Brainstorm (2000 film)

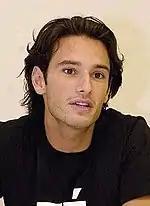
Bodanzky's first choice for the main role, Santoro debuted in film with "Brainstorm".

Santoro was recommended by Paulo Autran, who acted along with him in the TV series "Hilda Furacão". After seeing Santoro's acting, he was Bodanzky's first choice for Neto's role; "I never even thought of another person. ... When I saw him, I was impressed with his giving of himself to the role/character. I knew that Neto was him." Santoro read the book and was "shocked," which led him to contact Carrano; after talking to the author, he was convinced to take the role. He found the story "very moving, but kind of over the top," and was worried about overacting and making the character "fake." To prepare himself for the role, he talked with interns and watched productions on the subject, among them the film "One Flew Over the Cuckoo's Nest" by Miloš Forman.